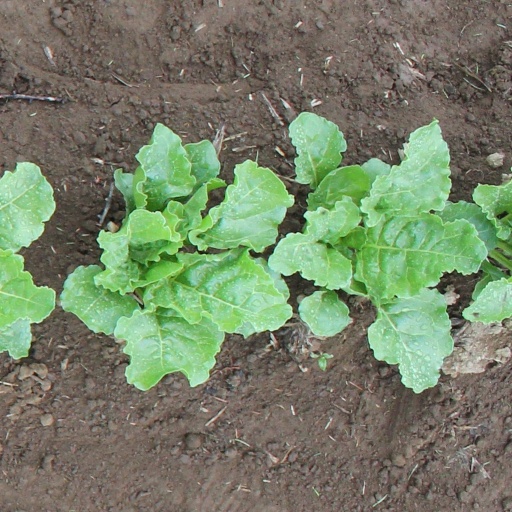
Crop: sugar beet